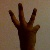
The image shows a hand gesture representing the number 6 in Indian Sign Language.